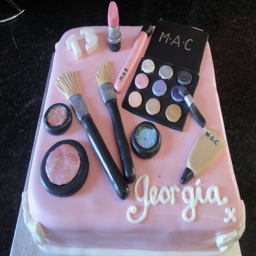
make - up cake ... cute for a teenagers birthday !